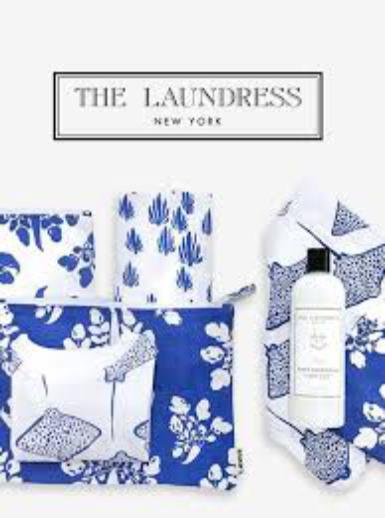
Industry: Necessities